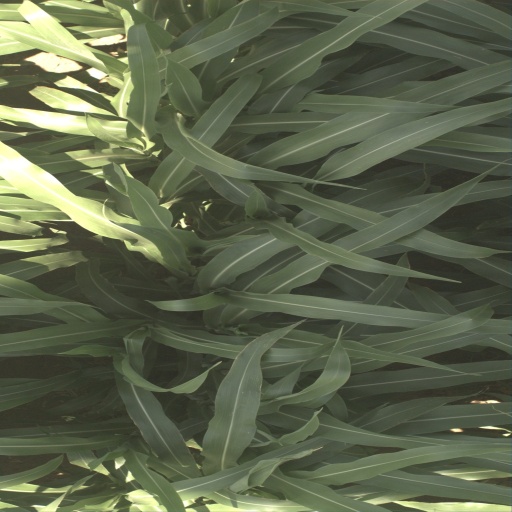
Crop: sorghum